Regenerative cooling (rocketry)

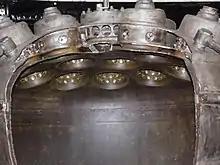
Double-walled construction of a V2 rocket engine

In 1857 Carl Wilhelm Siemens introduced the concept of regenerative cooling. On 10 May 1898, James Dewar used regenerative cooling to become the first to statically liquefy hydrogen.